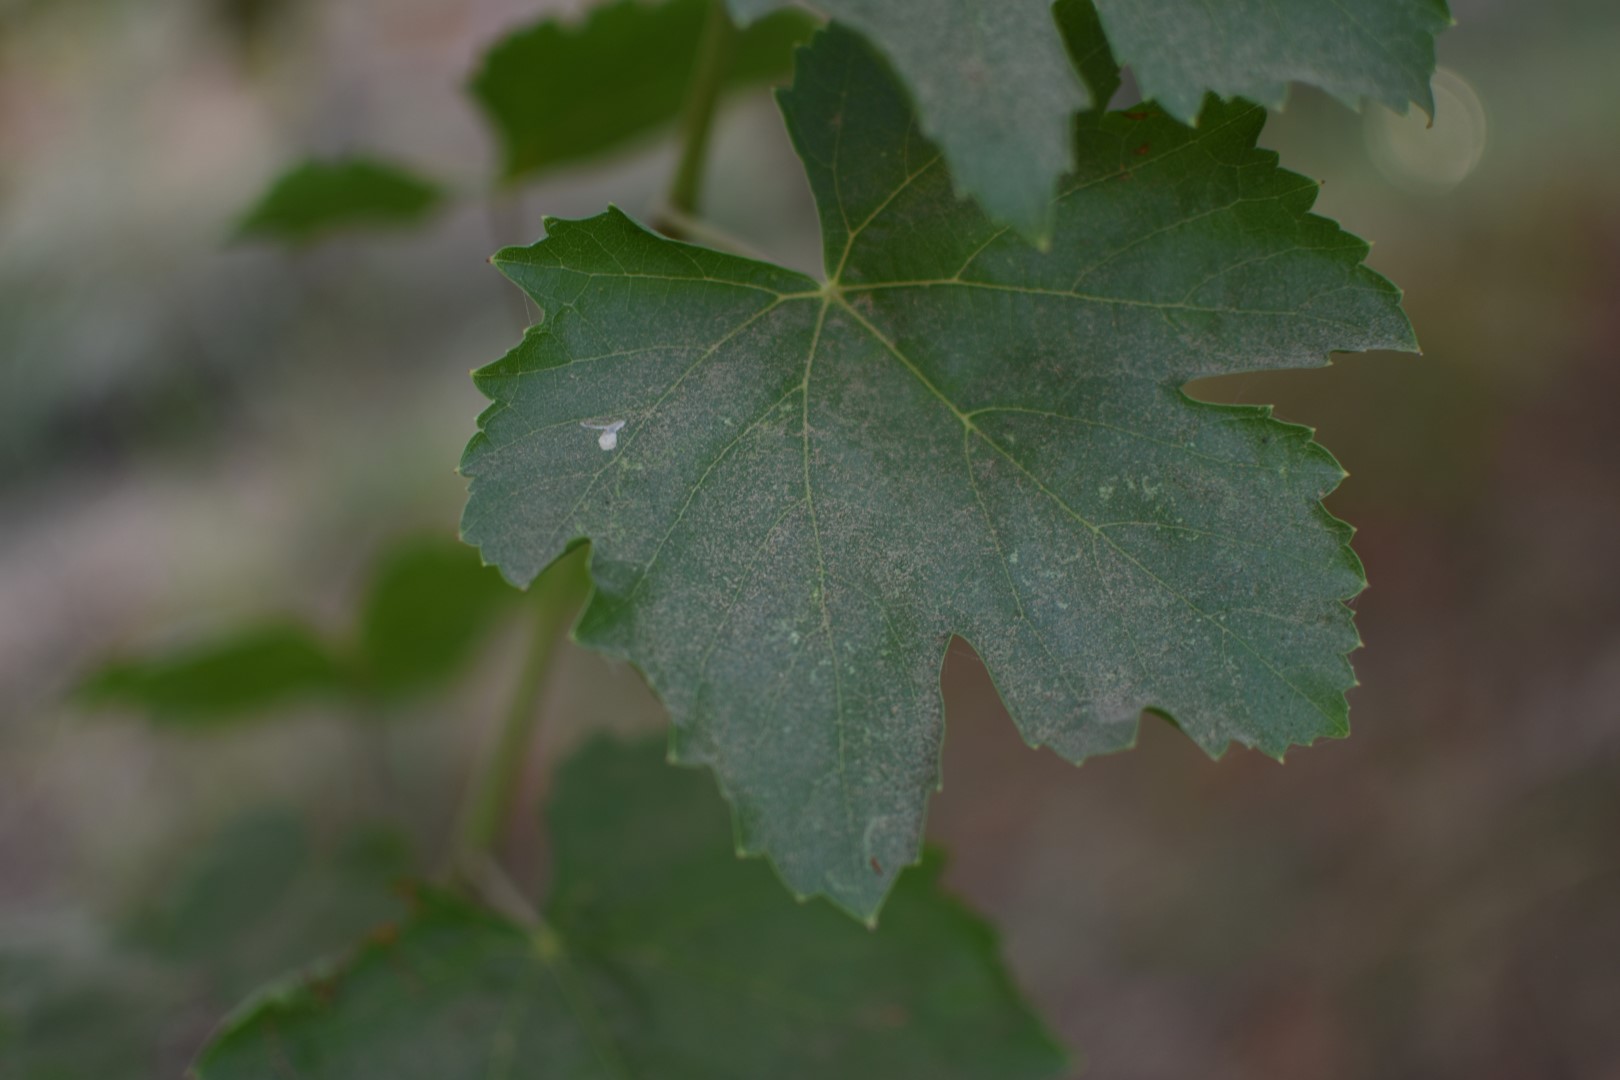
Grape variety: Thompson Seedless